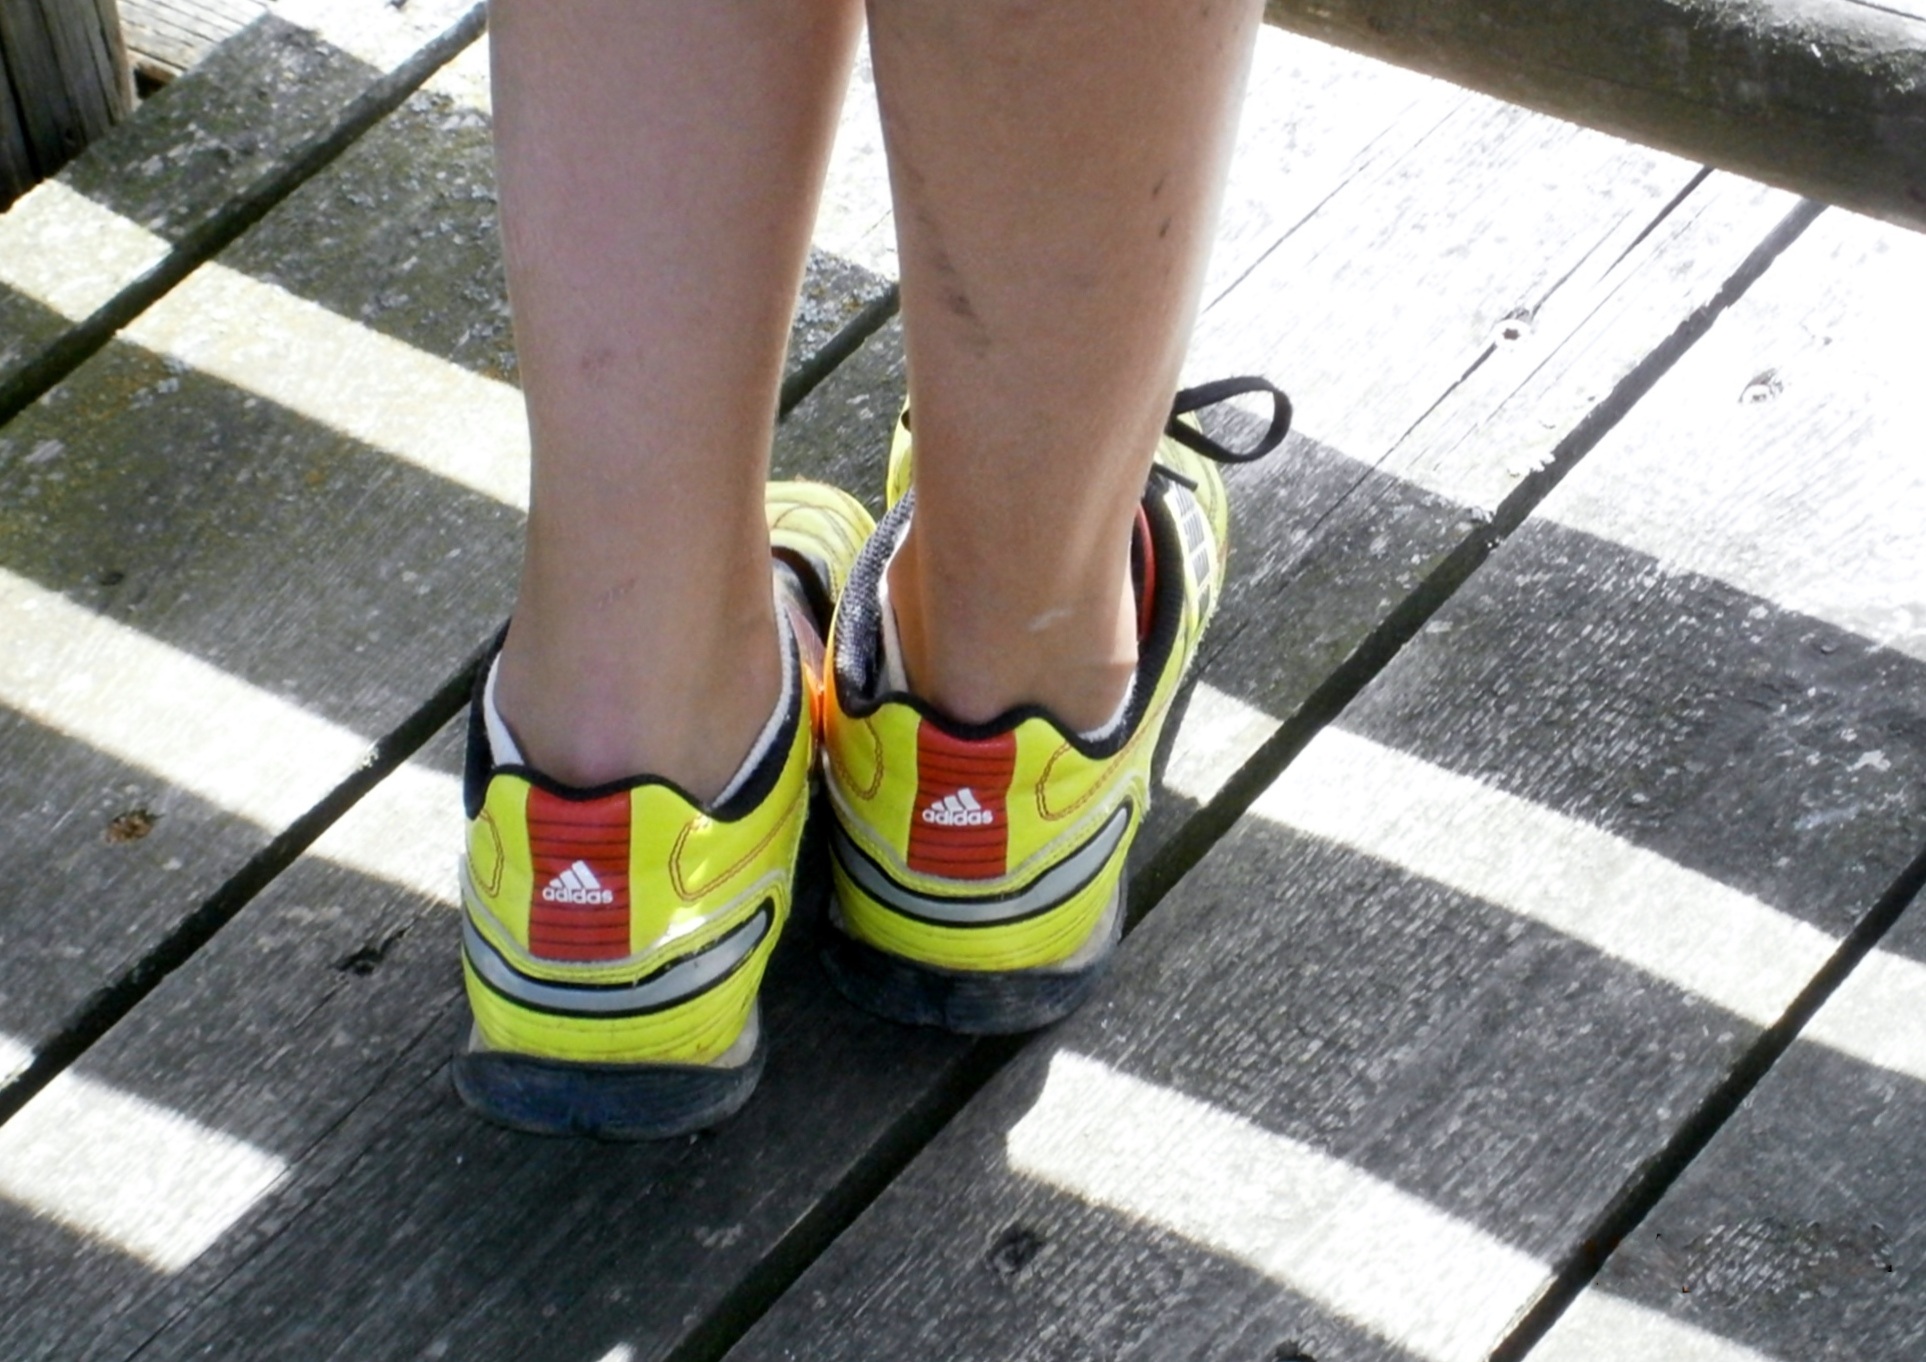
shoe, feet, leg, spring, yellow, brand, boots, footwear, sports shoes, high heeled footwear